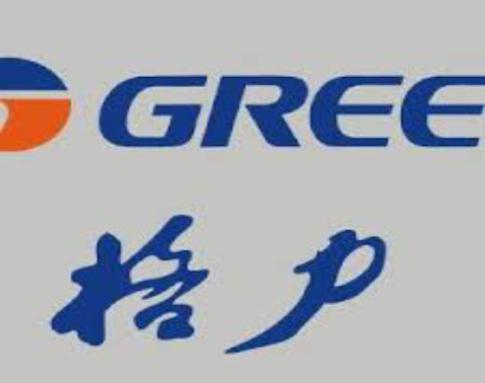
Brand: gree-3
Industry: Electronic